Royal Naval School of Flight Deck Operations

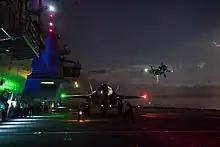
First night-time trials in September 2018

The site trains around 1500 sailors per year. Training includes a 15 week course for aircraft handlers (AH) and flight deck officers.